Aya Korem

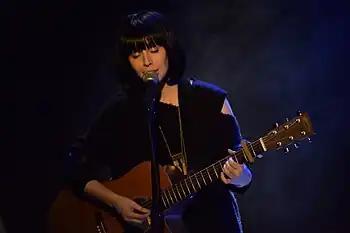
Aya Korem, 2015

The lyrics of "Zahav Shahor" (זהב שחור, "Black Gold") are a female answer to the classic song "Atur Mitzkhekh" written by Yoni Rechter. Korem's producer Ori Zakh sent Aya's lyrics to Rechter, and Rechter agreed to write music for the song. In 2009 Aya Korem also recorded the original song "Atur Mitzkhekh" for the 70th birthday of its original singer, Arik Einstein. The song "Tania" (טניה) is inspired by Louis-Ferdinand Céline's novel "Journey to the End of the Night". Most of the songs are written by Korem herself also in her second album. The exceptions are "Ruhot HaMa'arav" (רוחות המערב, "Western Winds") by Yonatan Gutfeld, "Akhshav Kazot" with music by Ilay Botner, "HaSof shel HaSipur" and "Zahav Shahor".